American Federation of Government Employees

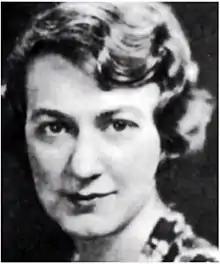
Berniece Heffner was the first national Secretary and Treasurer of the AFGE Movement.

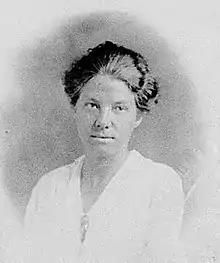
Henrietta Olding, pictured here in 1917, was an early vice president of District 2. She was a labor rights and women's rights activist within the movement.

AFGE was founded on October 17, 1932, by local unions loyal to the American Federation of Labor (AFL) and left the National Federation of Federal Employees (NFFE) when that union became independent of the AFL (NFFE in 1998 became part of the IAMAW, which is affiliated with the AFL–CIO).